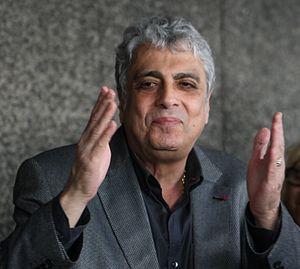
Les Filles de mon pays est une chanson interprétée par Enrico Macias en 1964 sur des paroles de Pierre Cour.
La Boîte à secrets est une émission de télévision française de divertissement et de talk-show, diffusée de façon événementielle sur France 3, depuis le vendredi 18 octobre 2019. Elle est animée par Faustine Bollaert.